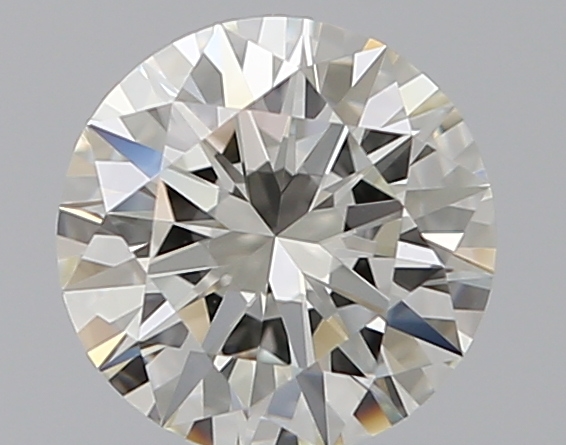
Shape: round
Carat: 0.7
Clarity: VVS1
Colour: J
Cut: EX
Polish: EX
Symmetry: EX
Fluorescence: N
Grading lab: GIA
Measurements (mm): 5.74 x 5.78 x 3.48